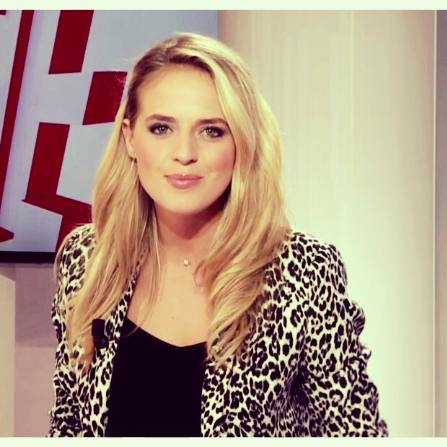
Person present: Yes